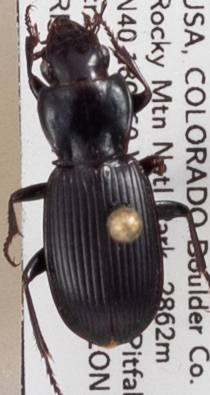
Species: Pterostichus protractus
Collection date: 2022-07-19
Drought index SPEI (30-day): -0.24
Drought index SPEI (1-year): -1.45
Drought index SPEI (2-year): -1.13